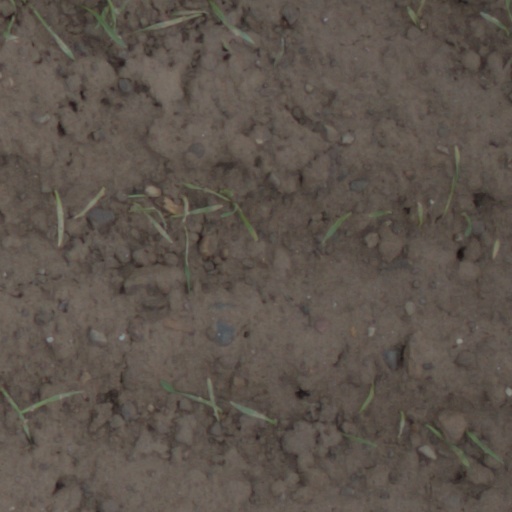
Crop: wheat